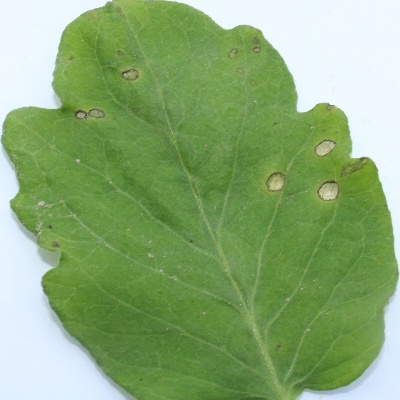
Crop: Tomato
Condition: septoria leaf spot